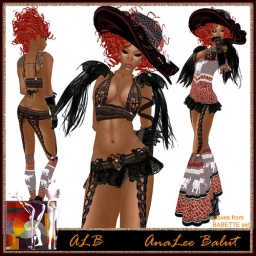
ALB MARA elephant 2011 dress - haute couture by AnaLee Balut - ALB DREAM FASHION